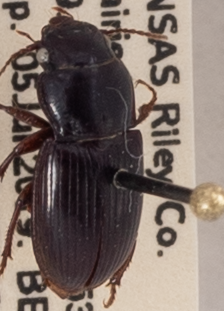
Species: Cratacanthus dubius
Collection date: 2019-06-05
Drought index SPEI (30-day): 1.608
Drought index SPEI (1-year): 1.498
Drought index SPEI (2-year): -0.086